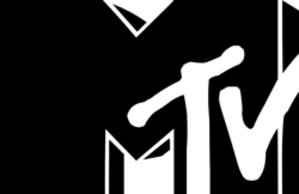
MTV Portugal est une chaîne de télévision portugaise de base par câble, satellite et IPTV diffusant des clips musicaux et du divertissement. Elle est disponible chez les 4 opérateurs nationaux au Portugal.